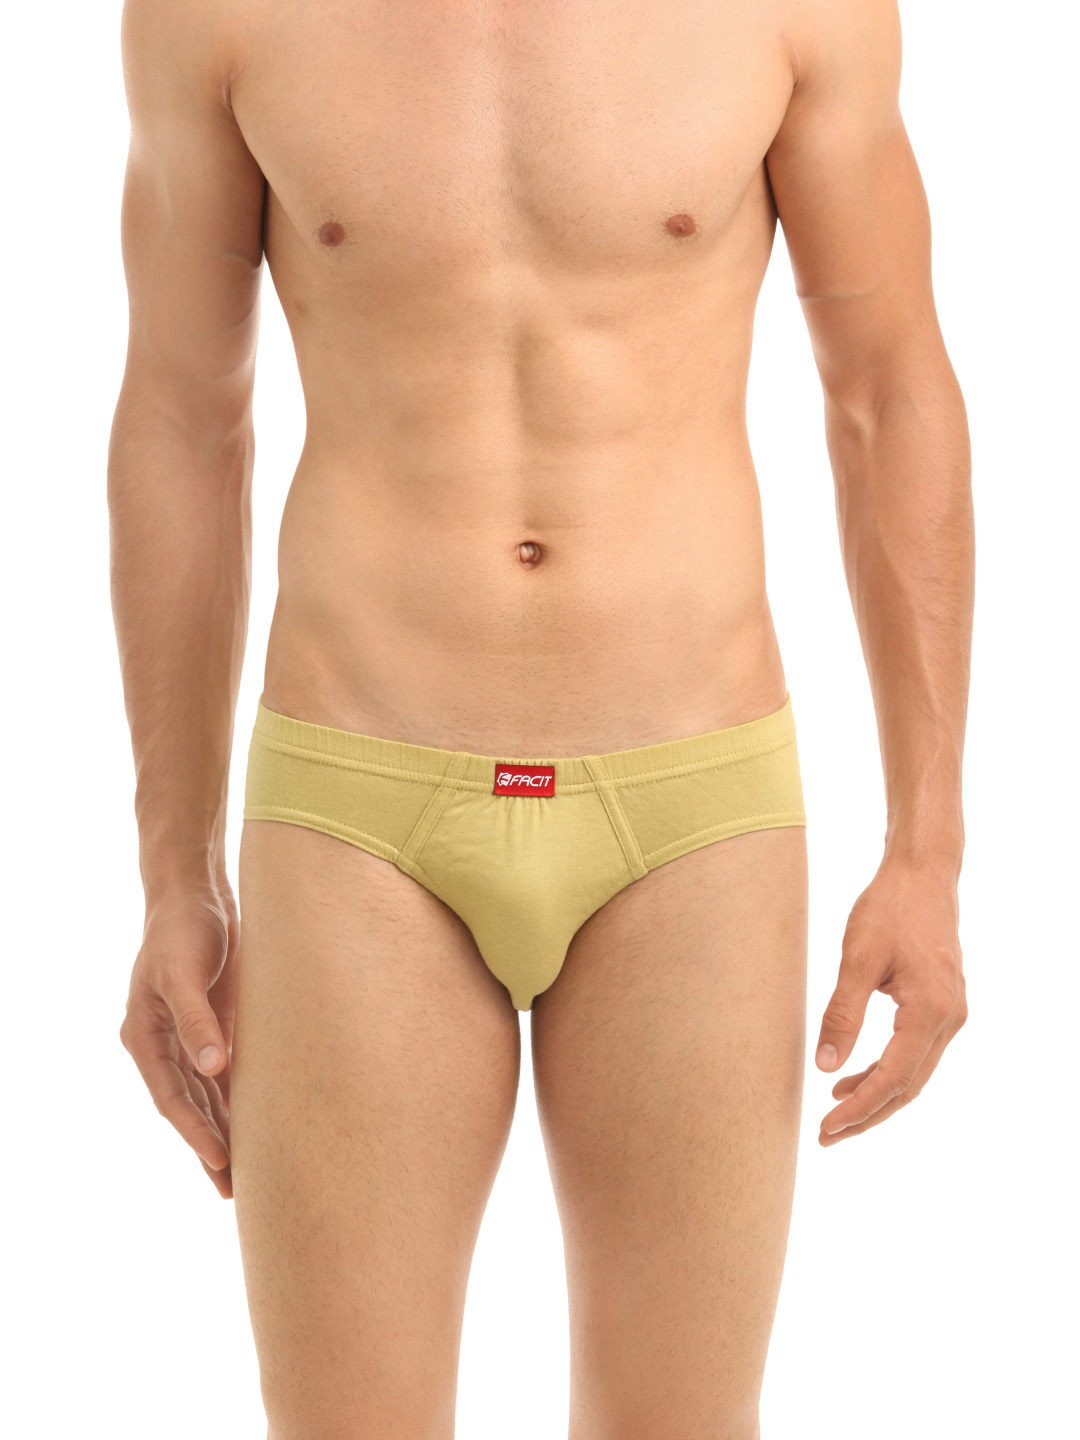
Facit Men Khaki Breif
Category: Apparel / Innerwear / Briefs
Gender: Men
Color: Khaki
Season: Summer 2016
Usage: Casual